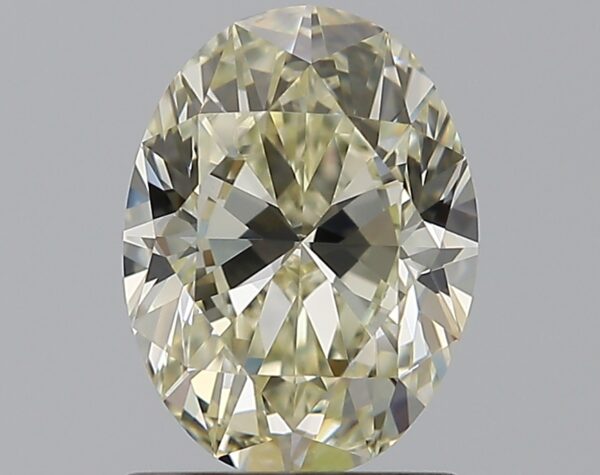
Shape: oval
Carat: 1.2
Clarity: VVS1
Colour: N
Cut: EX
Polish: EX
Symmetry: VG
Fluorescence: F
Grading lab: GIA
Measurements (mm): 7.9 x 5.9 x 3.78